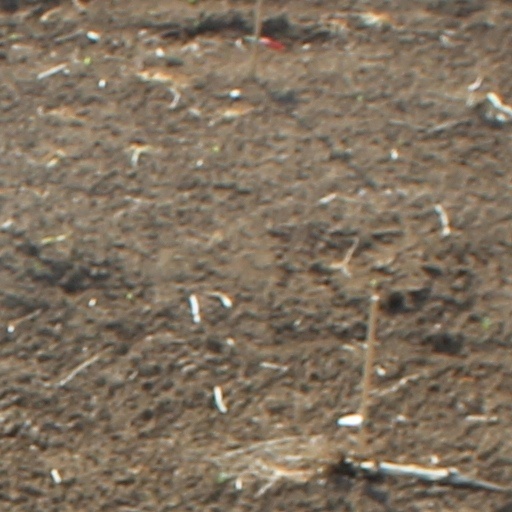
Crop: wheat